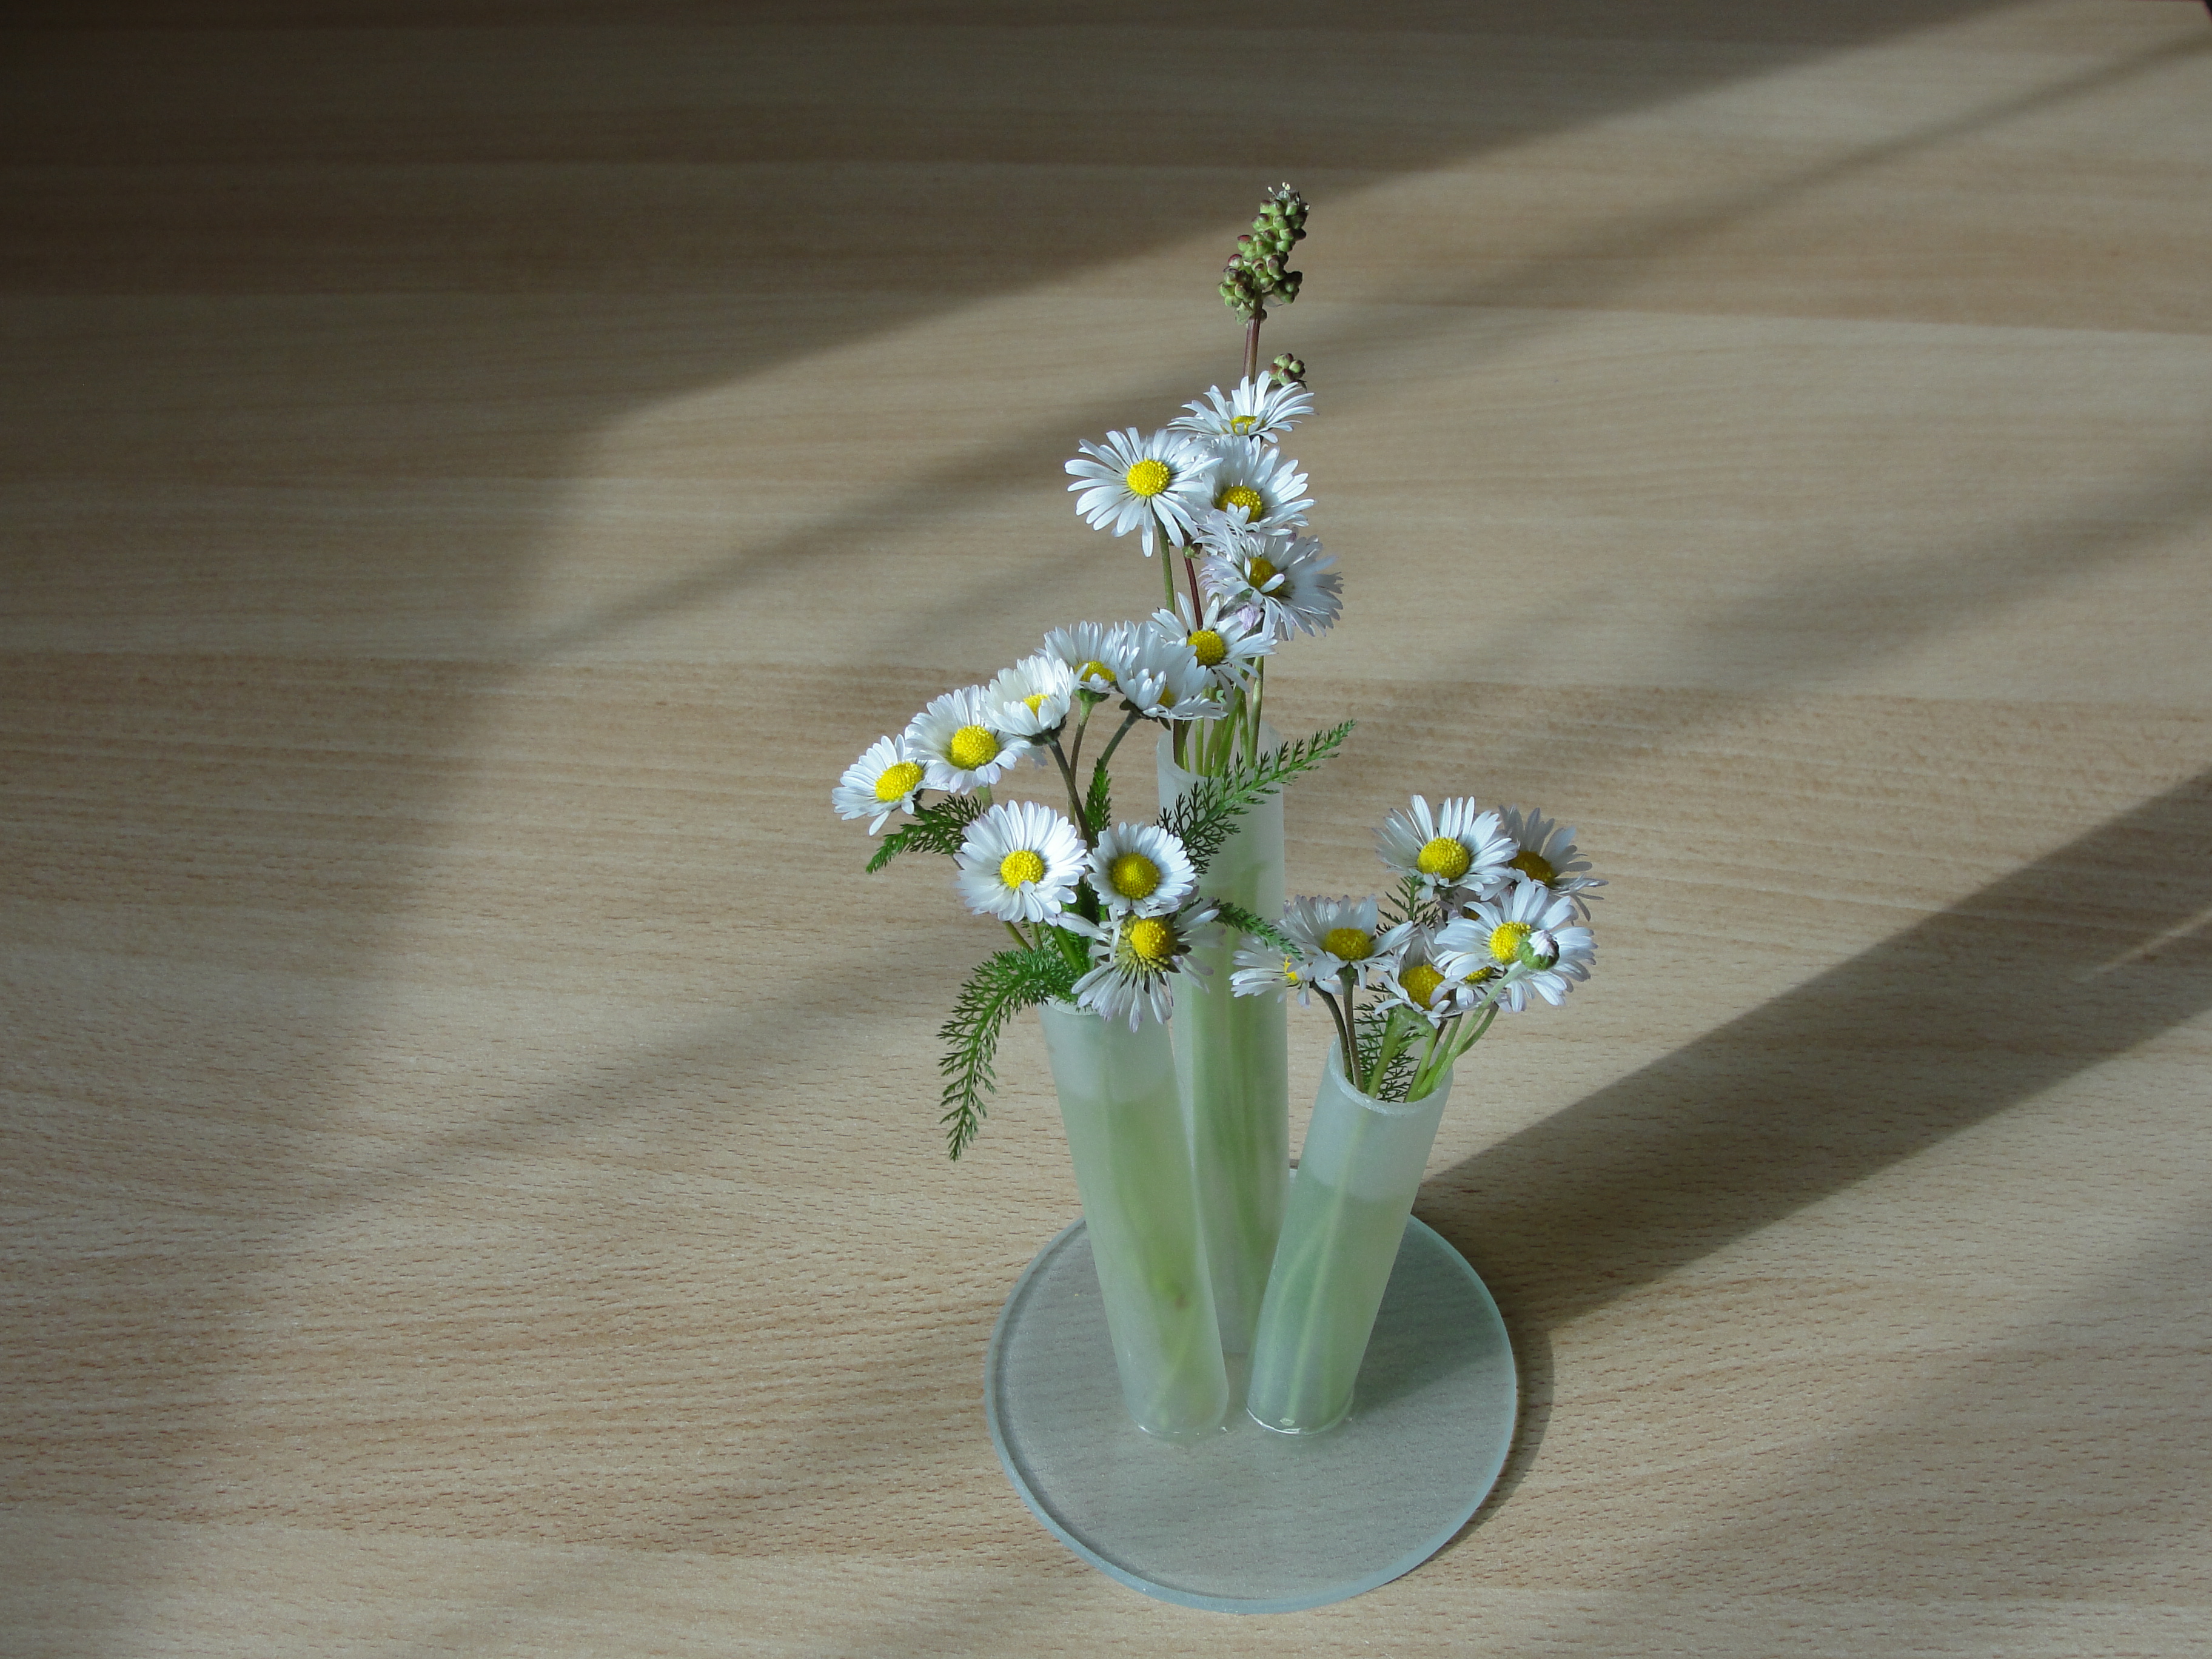
flower, plant, vase, flora, cut flowers, floristry, flowerpot, ikebana, flower arranging, floral design, artificial flower, plant stem